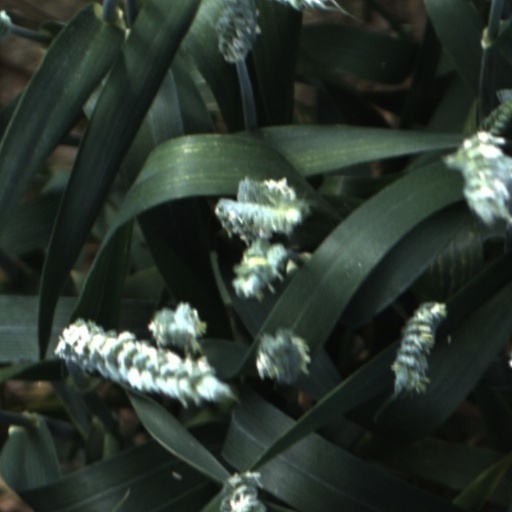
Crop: wheat